Jaya Sri Maha Bodhi

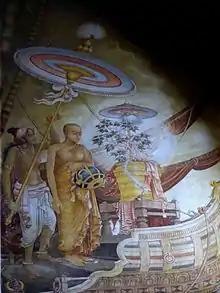
A wall Painting the Aluth Vihara Ge or the New Image House at Kelaniya Temple, Sri Lanka. Sangamitta Maha Theri bringing the sapling of the Sri Maha Bodhi to Sri Lanka. Wall painting by Solias Mendis. The murals are those of the 18th century and the early 20th century.

Jaya Sri Maha Bodhi Tree is a sacred bo tree ("Ficus religiosa") in Mahamewuna Garden in the historical city of Anuradhapura, Sri Lanka. It is believed to be a tree grown from a cutting of the southern branch from the historical sacred bo tree, Sri Maha Bodhi, which was destroyed during the time of Emperor Ashoka, at Bodh Gaya in India, under which Siddhartha Gautama (Buddha) attained enlightenment. In 236 BC, the Buddhist nun Sangamitta Maha Theri, a daughter of Indian Ashoka, brought the tree cutting to Sri Lanka during the reign of Sinhalese King Devanampiya Tissa. At more than 2,300 years old, it is the oldest living human-planted tree in the world with a known planting date. The "Mahāvaṃsa", or the great chronicle of the Sinhalese, provides an elaborate account of the establishment of the Jaya Sri Maha Bodhi on the Island and the subsequent development of the site as a major Buddhist pilgrimage site.